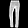
Label: Trouser